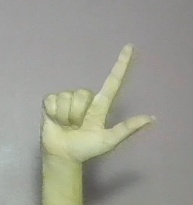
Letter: laam